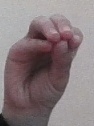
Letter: ha